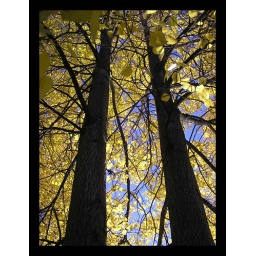
under yellow tree